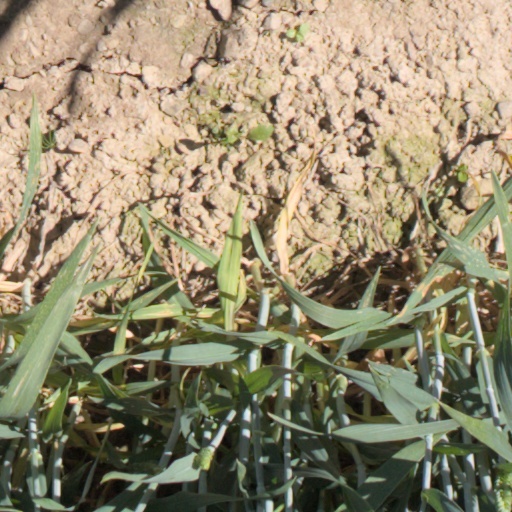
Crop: wheat